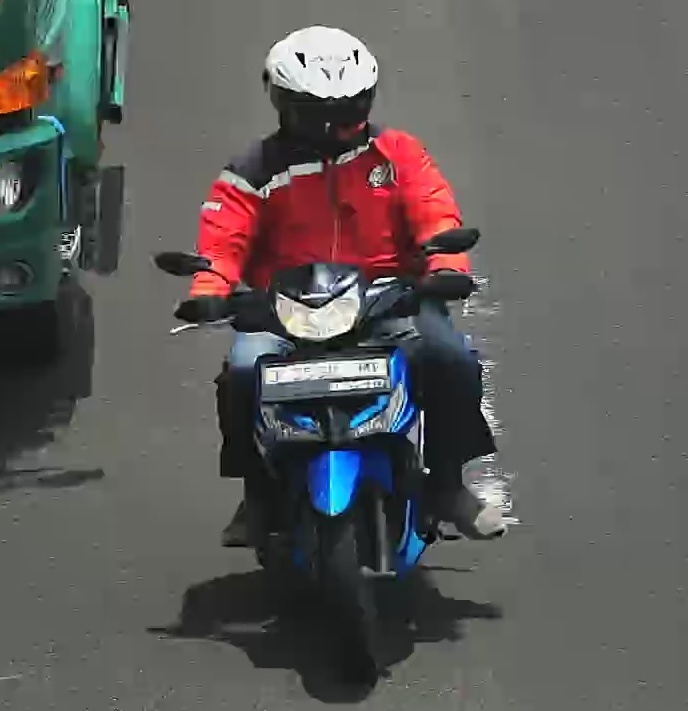
person-with-helmet: 1
person-without-helmet: 0